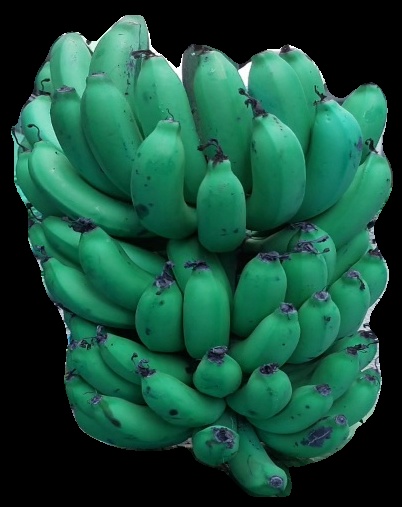
Variety: pachbale
Grade: grade2